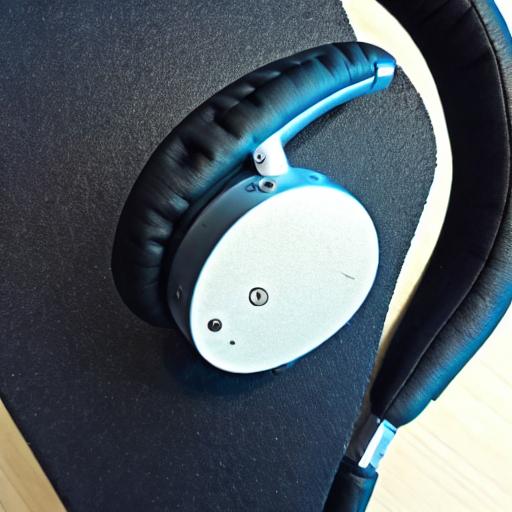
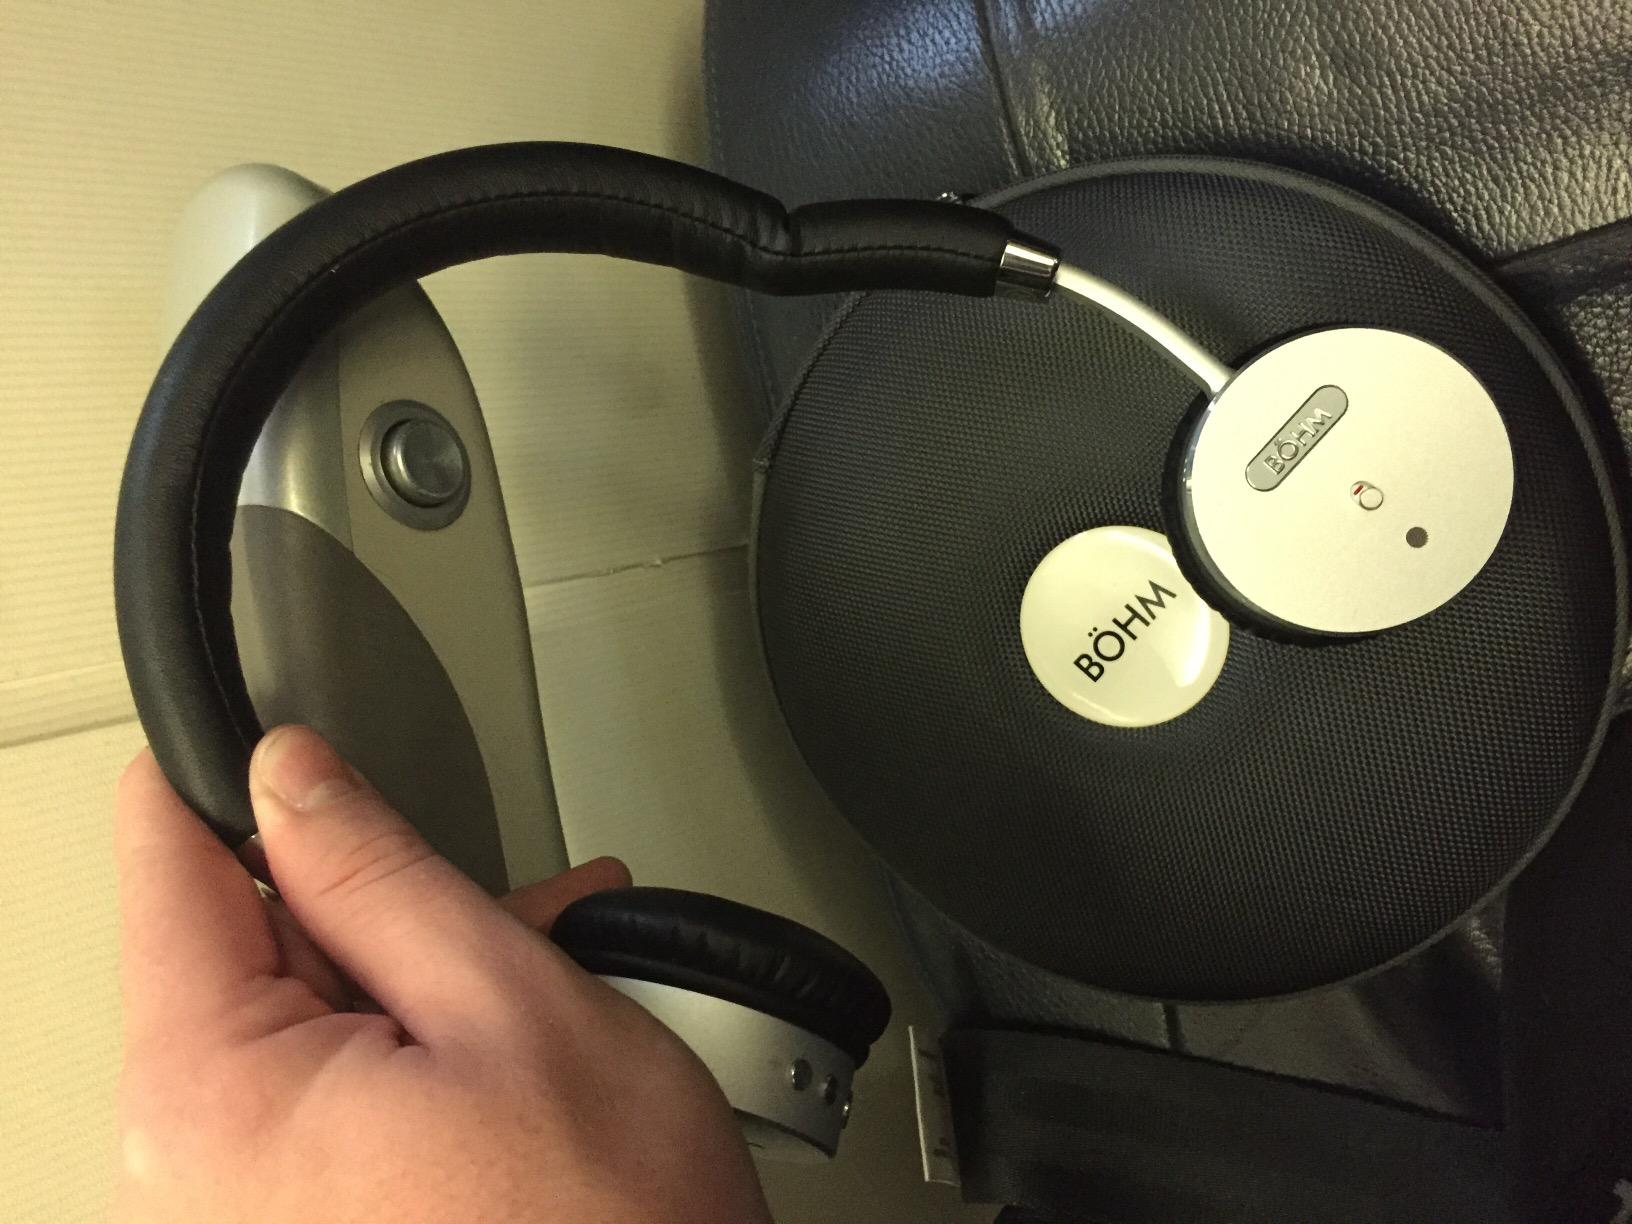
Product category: headphones
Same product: no